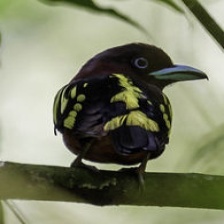
Species: BANDED BROADBILL
Scientific name: EURYLAIMUS JAVANICUS